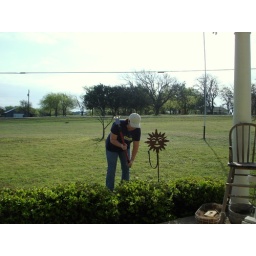
Digging up grass and weeds that decided to grow in my flower beds during the winter.